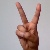
The image shows a hand gesture representing the letter 'V' in Indian Sign Language.